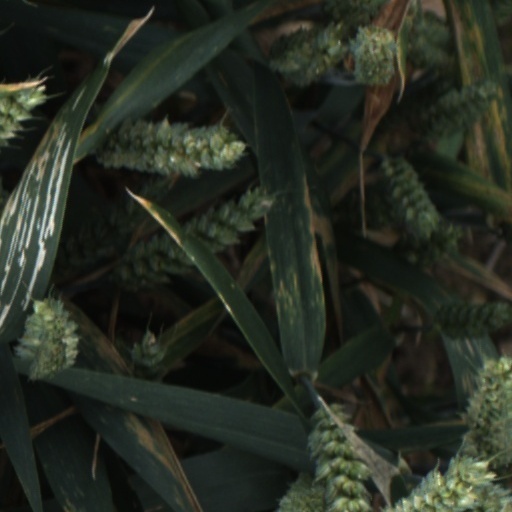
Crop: wheat